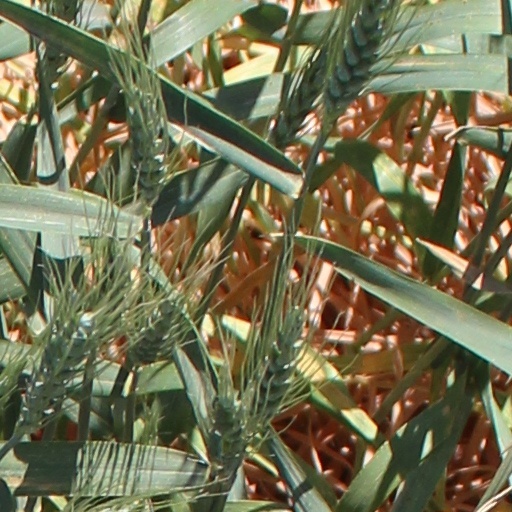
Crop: wheat